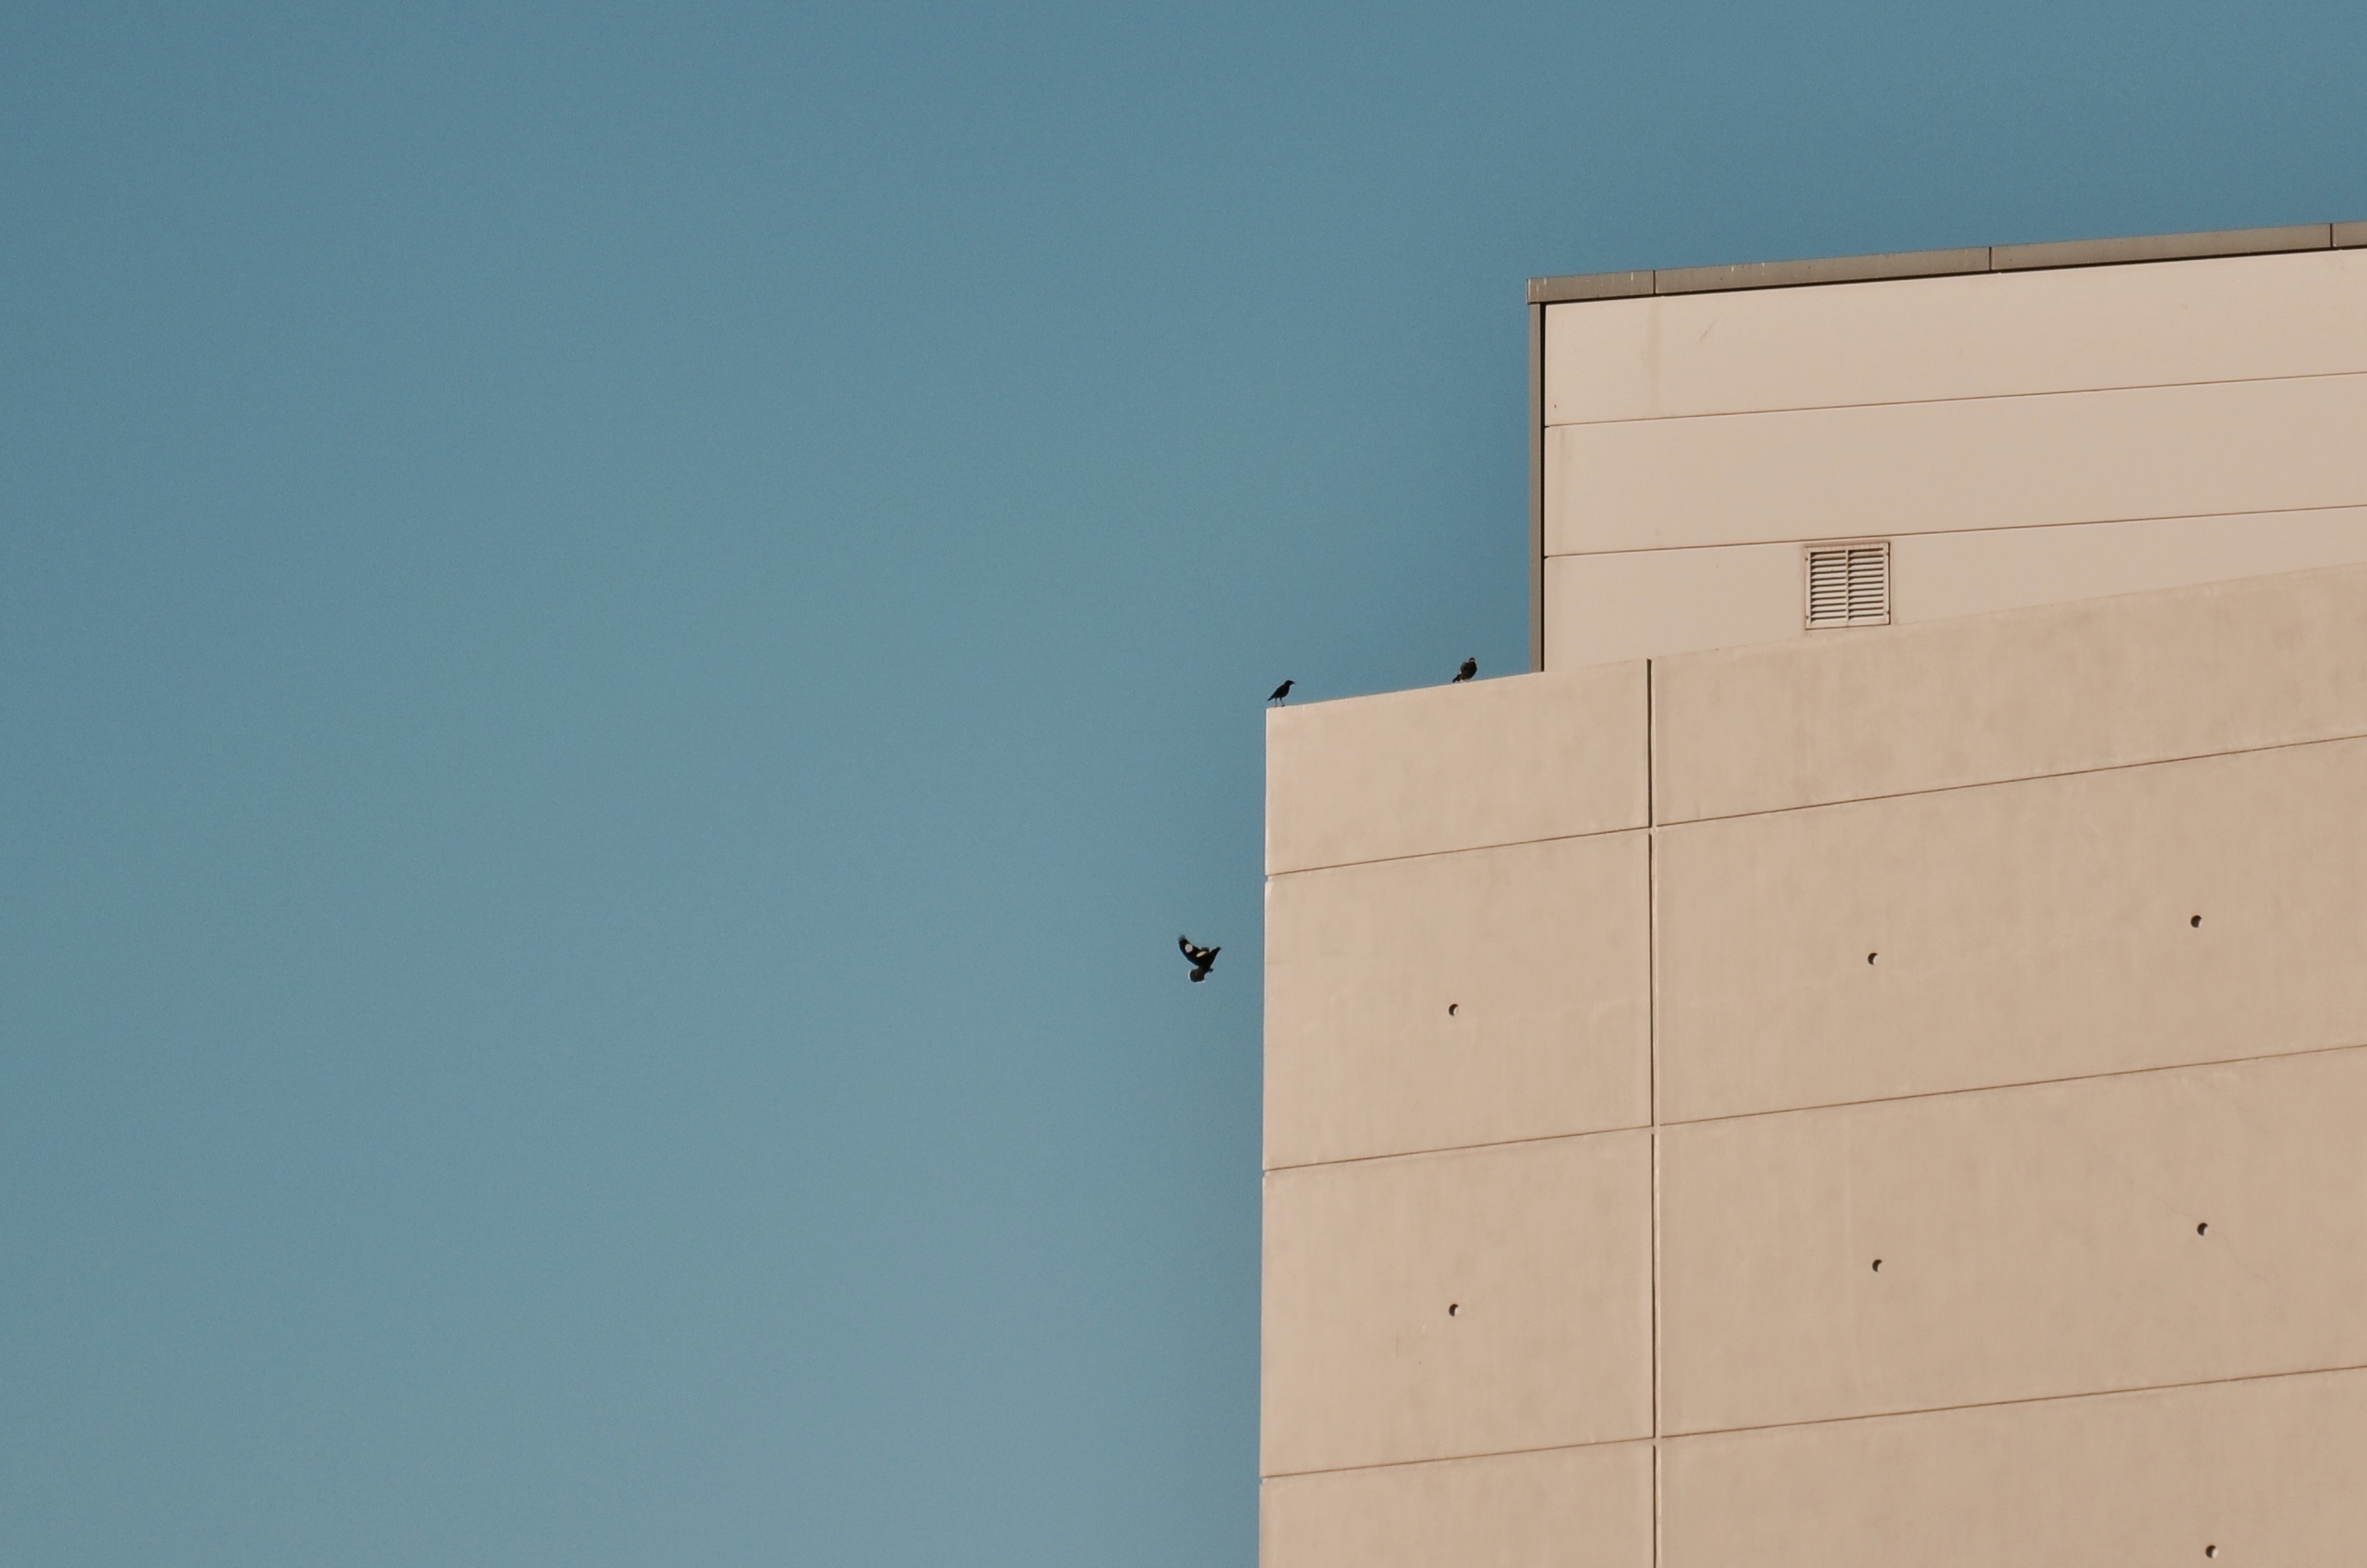
architecture, structure, sky, roof, building, wall, line, high, color, facade, blue, exterior, business, modern, birds, modern building, tall, contemporary, commercial building, business building, atmosphere of earth